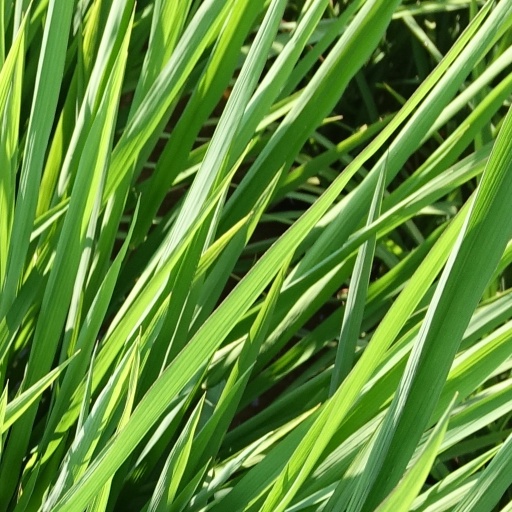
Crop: rice